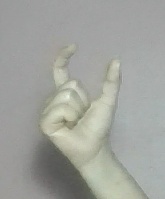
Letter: nun